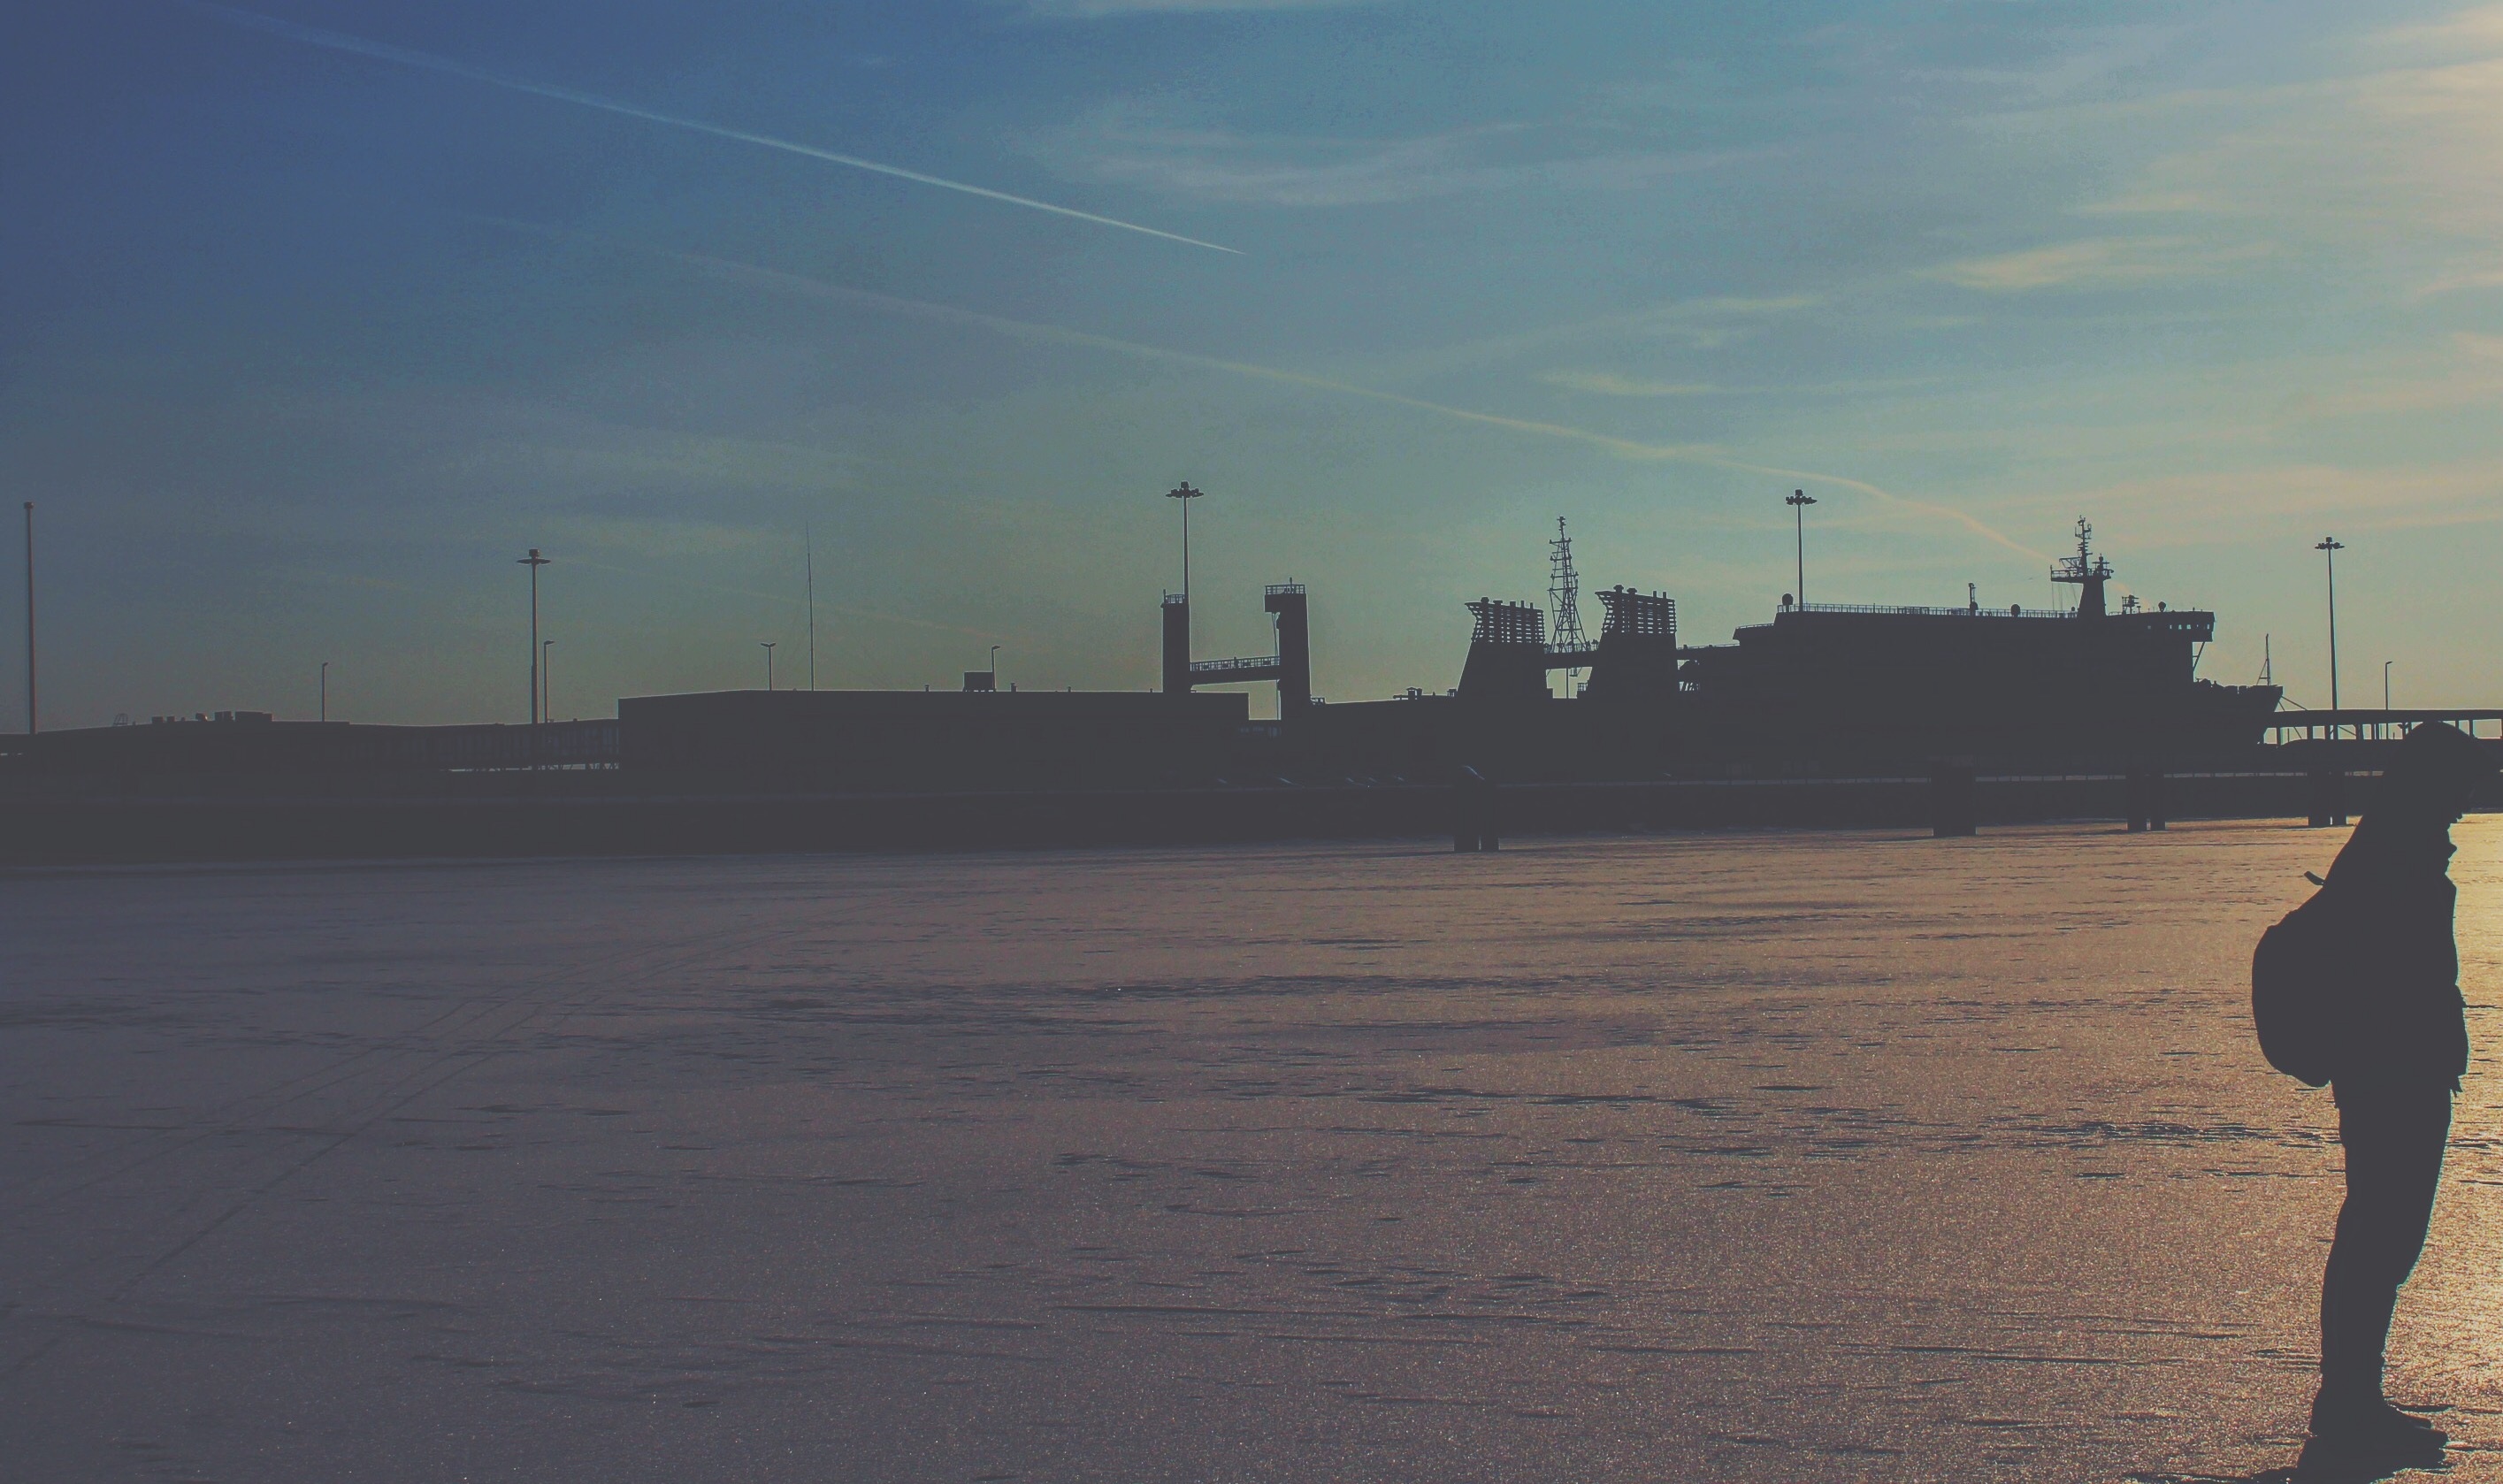
beach, sea, coast, ocean, horizon, cloud, sunrise, sunset, skyline, morning, shore, wave, wind, dawn, pier, dusk, evening, tower, bay, atmospheric phenomenon